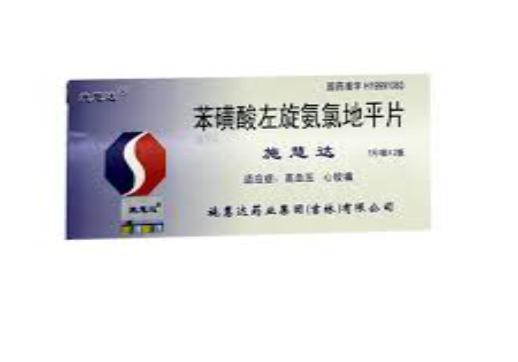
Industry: Medical